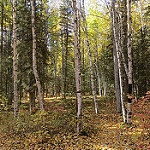
Label: forest